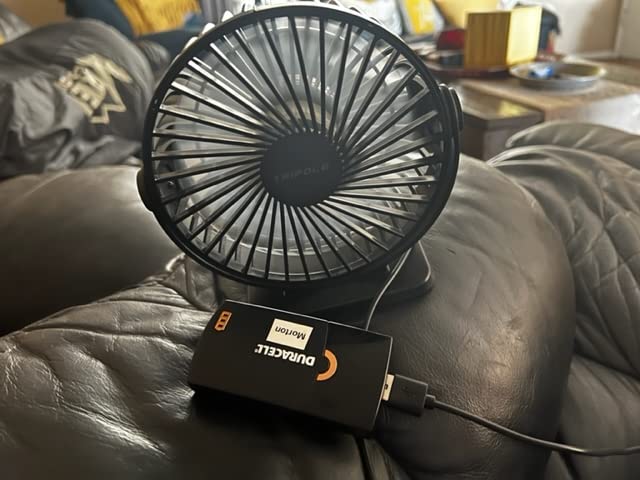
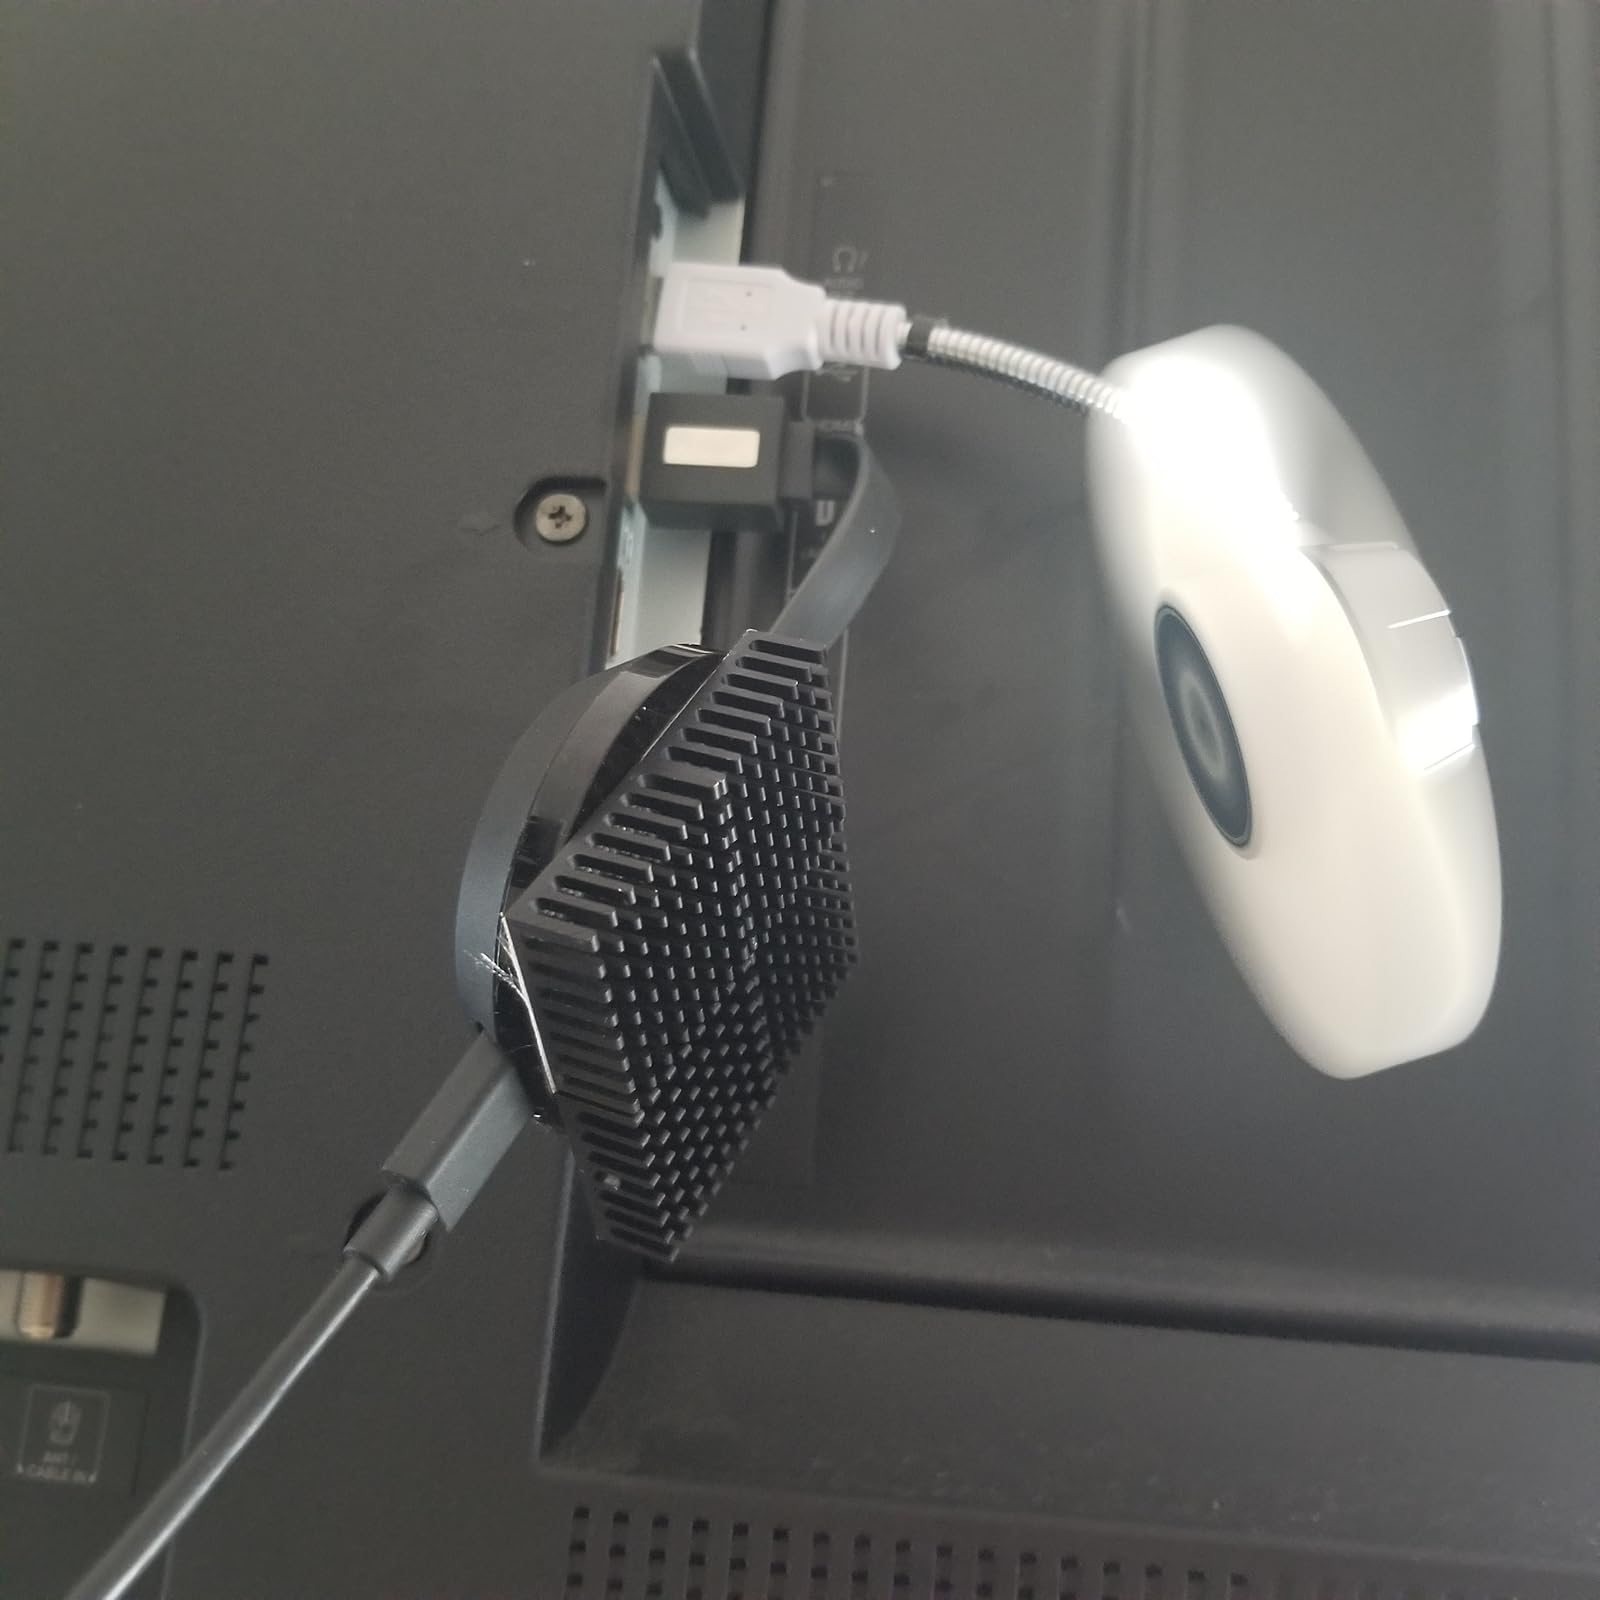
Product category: fan
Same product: no